Ali El-Khatib

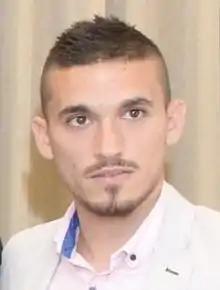

Ali El-Khatib (born 18 March 1989) is a professional footballer who plays for Hapoel Umm al-Fahm. Born in Israel, he has represented the Palestine national team.